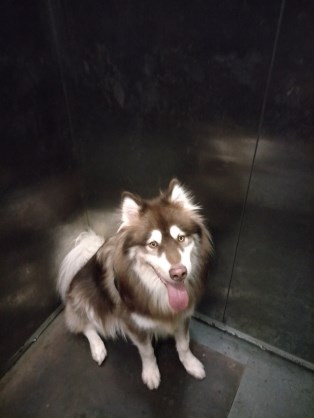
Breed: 1324-n000004-malamute